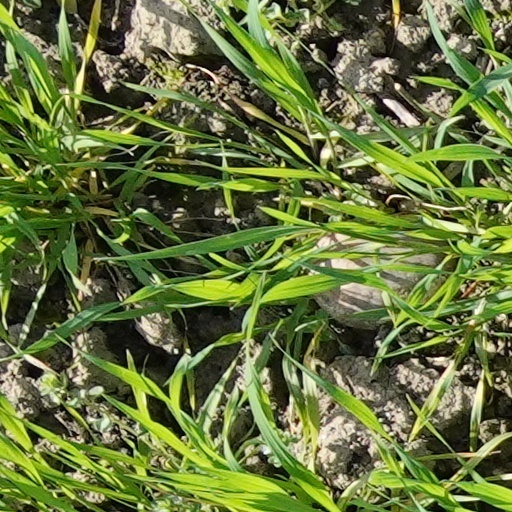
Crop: wheat